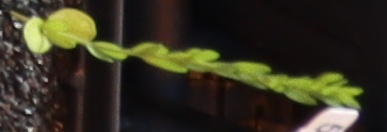
Label: Flax